Ted Bundy

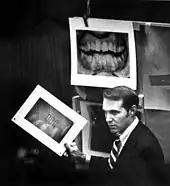
Odontologist Richard Souviron explaining bite mark evidence at the Chi Omega trial in May 1979.

In May 1978, a Florida grand jury indicted Bundy on charges of first-degree murder, attempted first-degree murder and burglary for the Chi Omega killings and assaults. He stood trial in June 1979 in the Florida Circuit Court for Dade County, with judge Edward Cowart presiding. The trial was covered by 250 reporters from five continents and was the first to be televised nationally in the United States. Despite the presence of five court-appointed attorneys, Bundy again handled much of his own defense. From the beginning, he "sabotaged the entire defense effort out of spite, distrust, and grandiose delusion," Nelson later wrote. "Ted [was] facing murder charges, with a possible death sentence, and all that mattered to him apparently was that he be in charge."